Olympia București

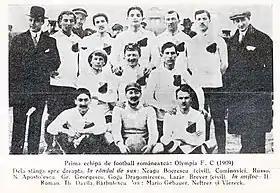
Olympia squad in 1909

The first football club from Bucharest, founded in October 1904 by young foreigners and a few Romanians from which we can mention: M. Gebauer, L. Breyer, Th. Davilla, the Grunberg brothers, prof. Ioanide, Szalay, Mendel. The club's first president was Mario Gebauer, Lazăr Breyer was the secretary, and capitan of the team Gh. Viereck. The football pitch was the one from "Bolta rece" (near the Triumphal arch today).